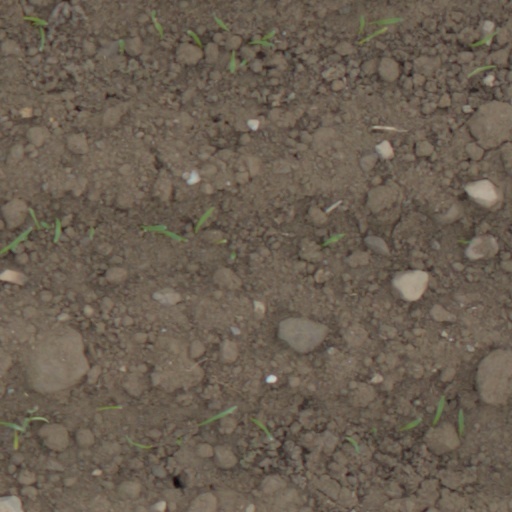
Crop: wheat